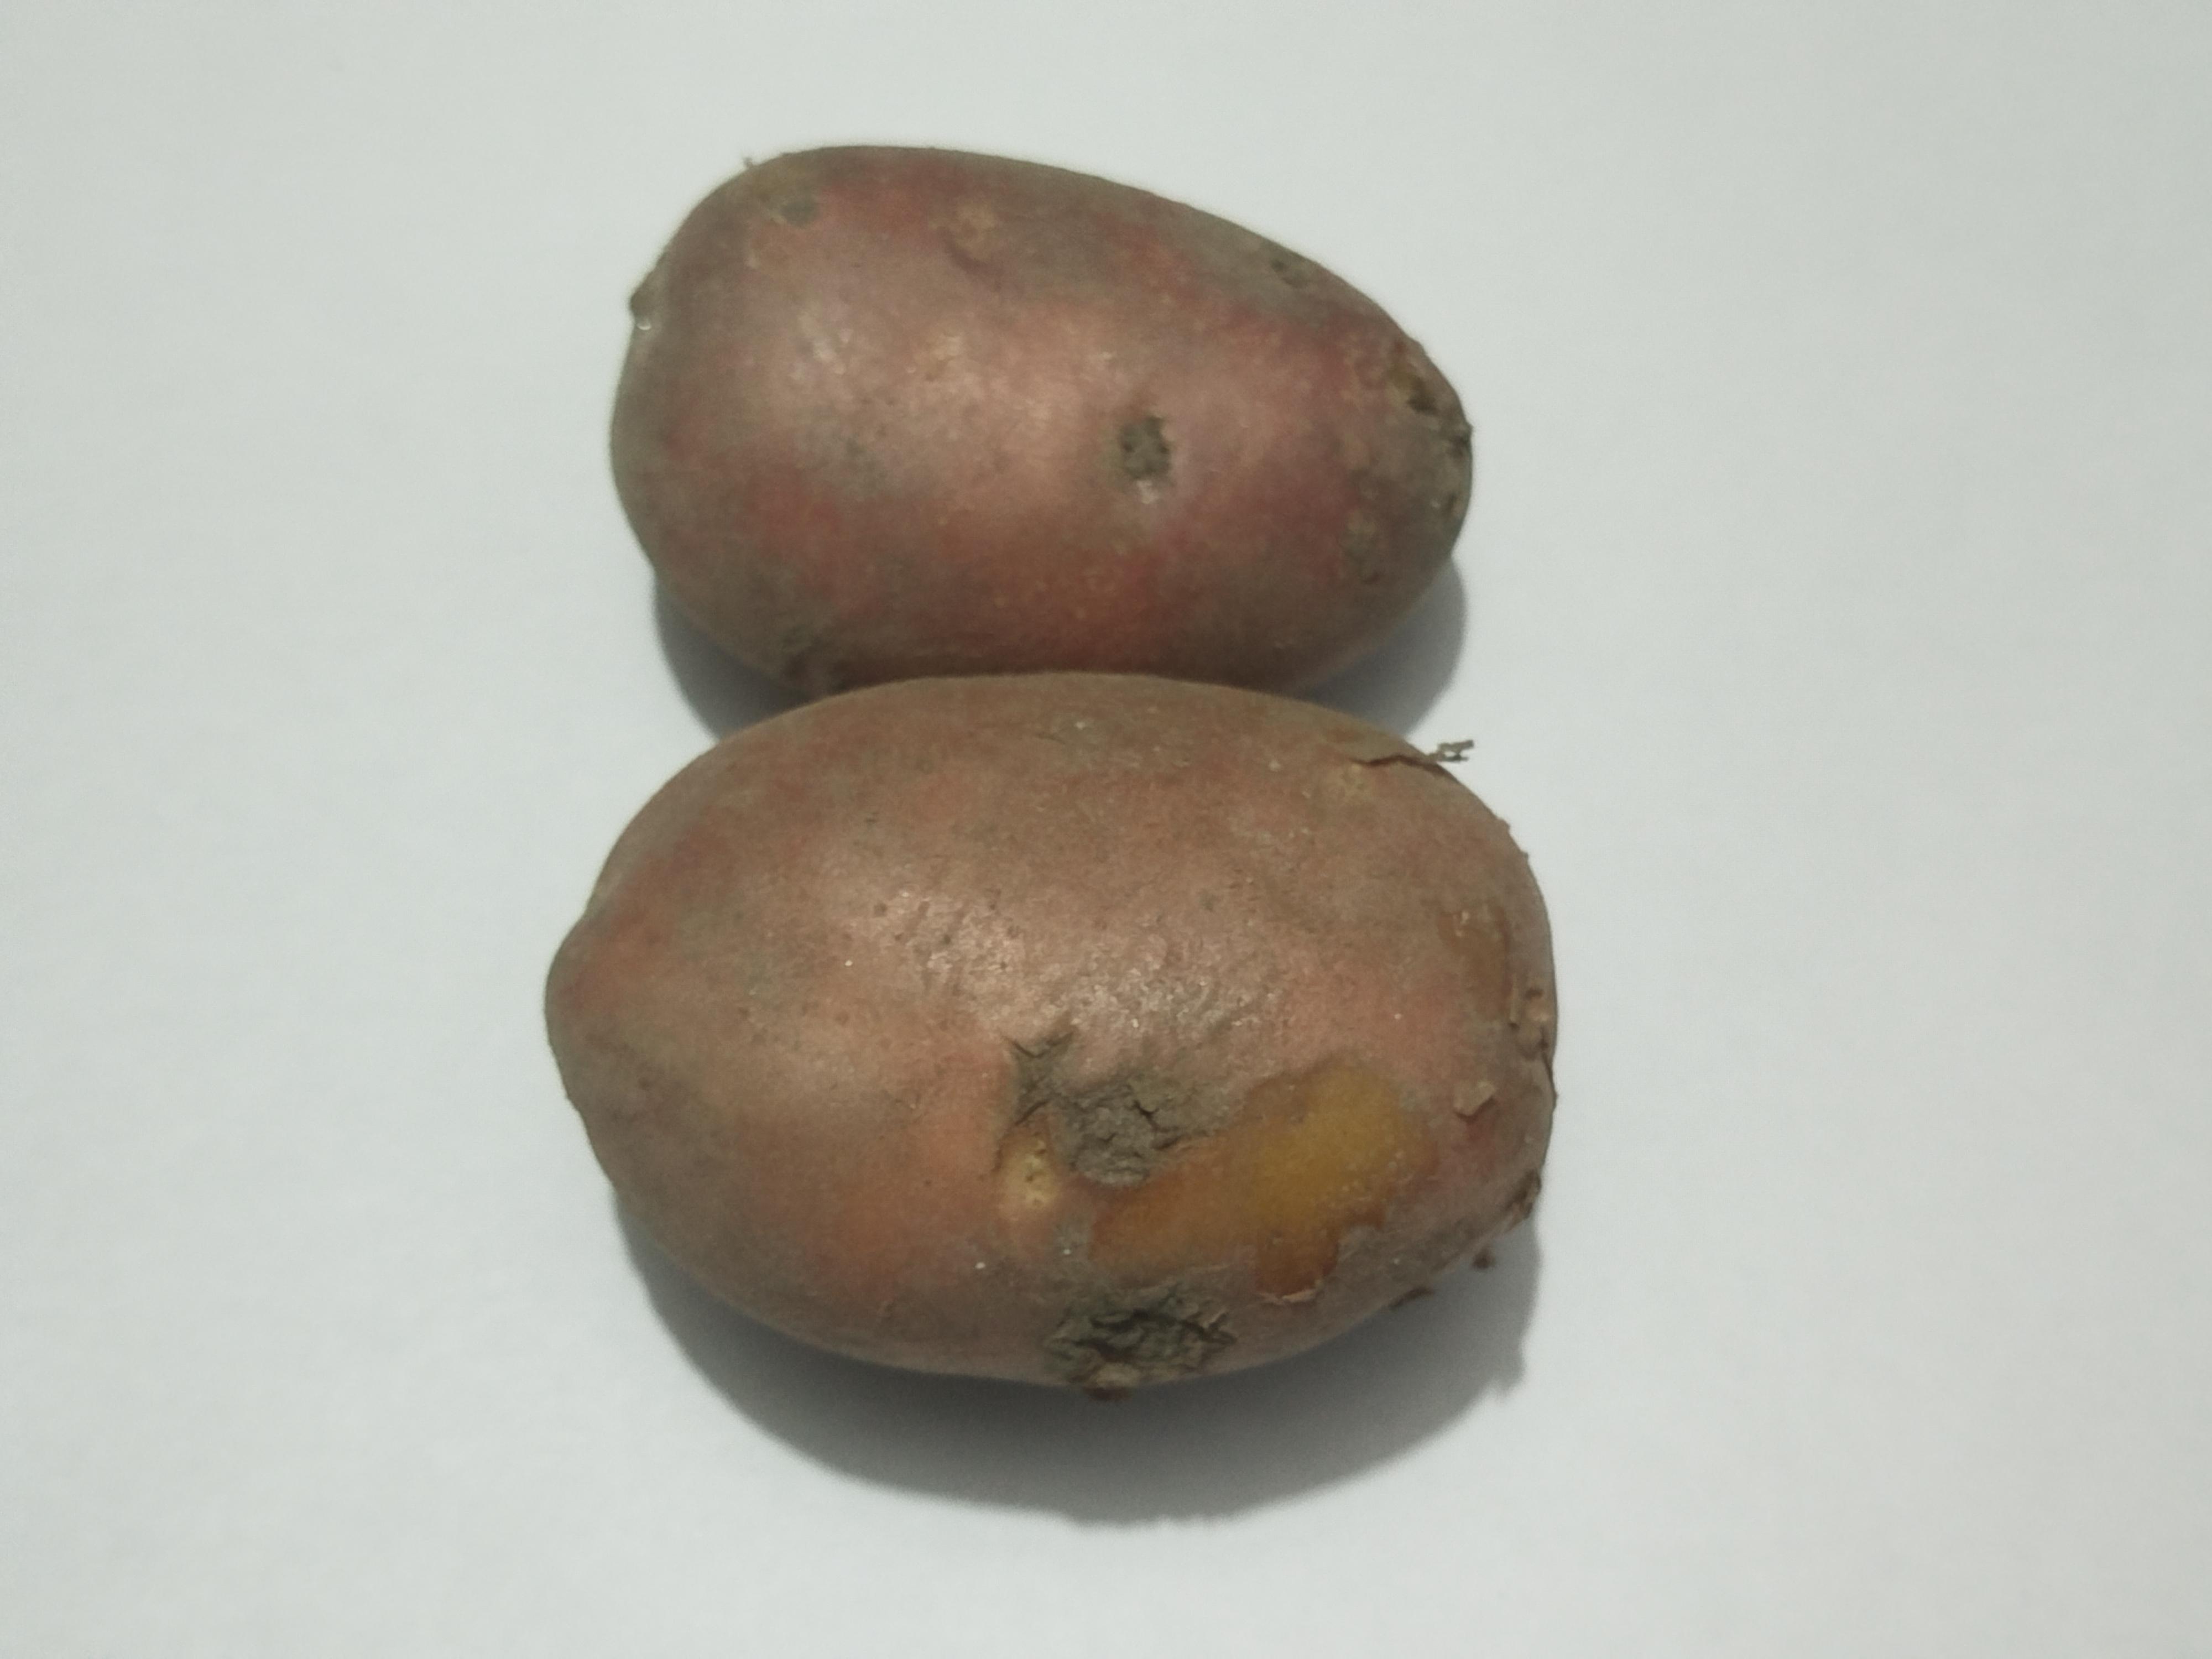
Label: Potato